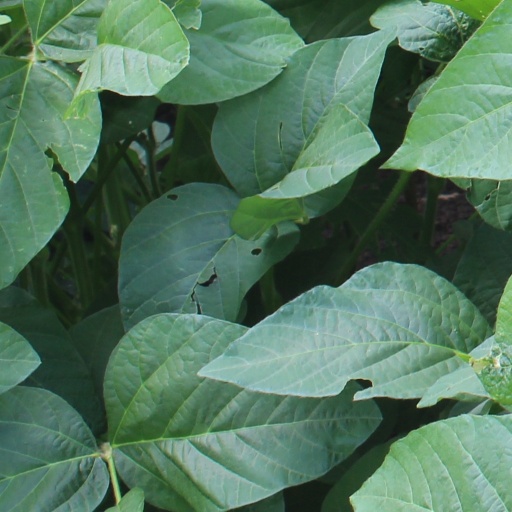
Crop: soybean